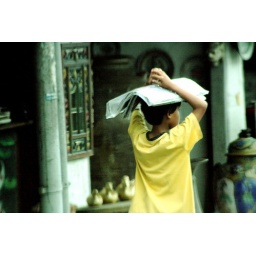
A boy walks home in drizzle in Puncak, West Java.